Auckland Star

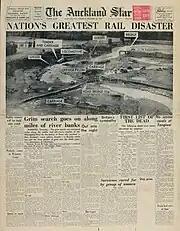
Front page of 26 December 1953 reporting the Tangiwai great railway disaster

The Auckland Star was an evening daily newspaper published in Auckland, New Zealand, from 24 March 1870 to 16 August 1991. Survived by its Sunday edition, the "Sunday Star", part of its name endures in "The Sunday Star-Times", created in the 1994 merger of the "Dominion Sunday Times" and the "Sunday Star".